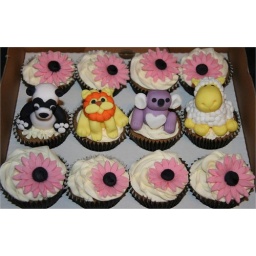
My animal cup cakes sheep inspired by Extra Icing!